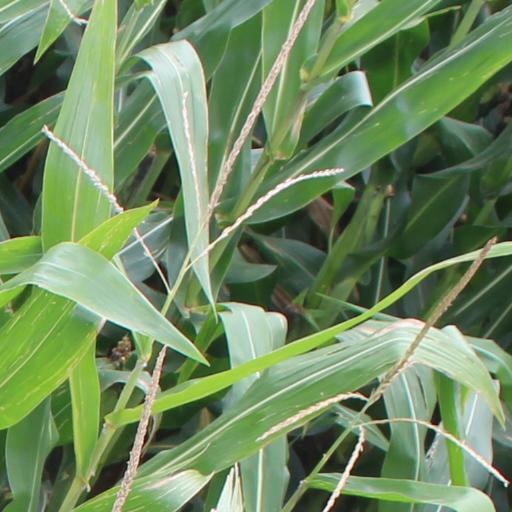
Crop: maize; corn